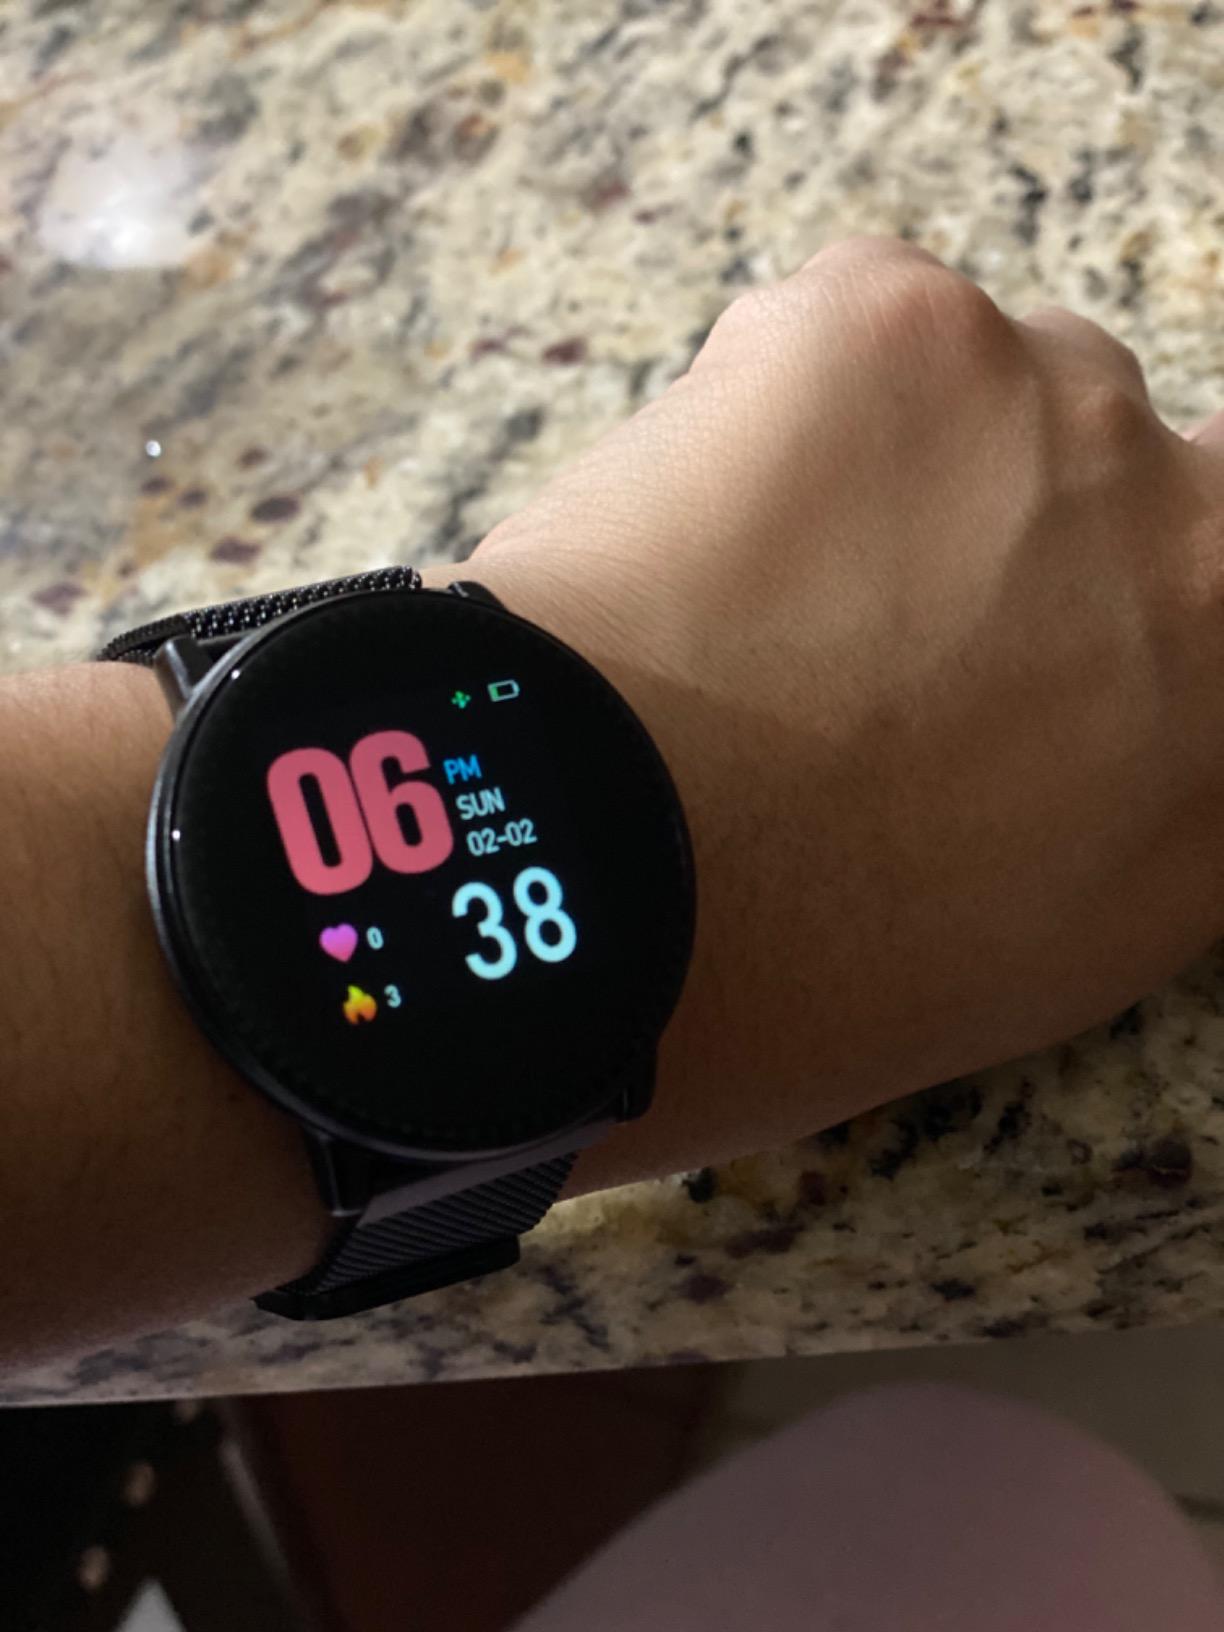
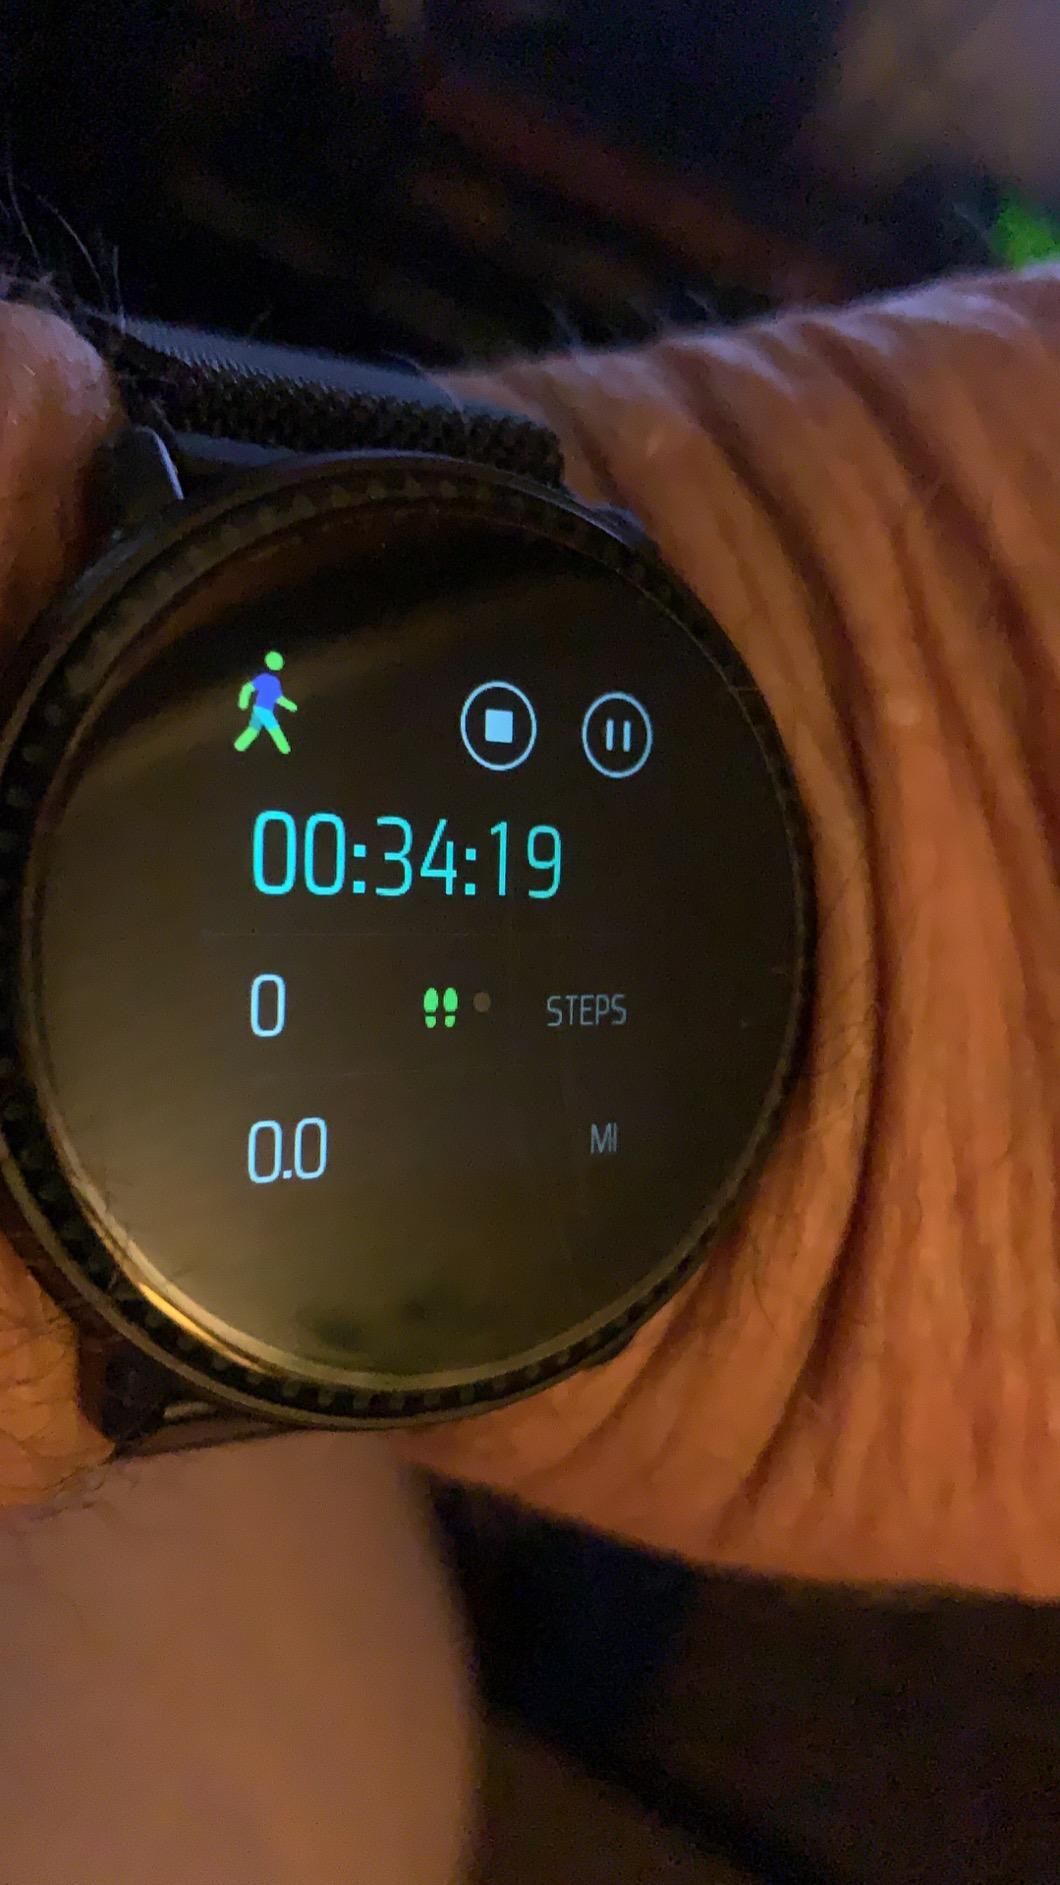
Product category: smartwatch
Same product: yes